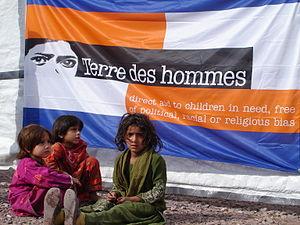
L'écrivain et romancier Bernard Clavel publie successivement au début des années 1970, Le Silence des armes puis deux autres ouvrages, Lettre à un képi blanc, réponse à ses détracteurs, et Le Massacre des innocents, fruit de son combat en faveur des enfants victimes de la guerre ou de mauvais traitements. Ils vont traduire son engagement dans sa lutte contre la violence, la haine et la guerre, lutte qu'il continuera à mener tout au long de sa vie.
L'ouvrage Bernard Clavel est une biographie écrite par son ami et confrère Michel Ragon, une des rares existant à ce jour portant sur l'œuvre de Bernard Clavel, même si l'ouvrage s'arrête en 1975, date de sa parution et que de ce fait elle ne prenne pas en compte tout ce que Bernard Clavel a écrit après cette date.